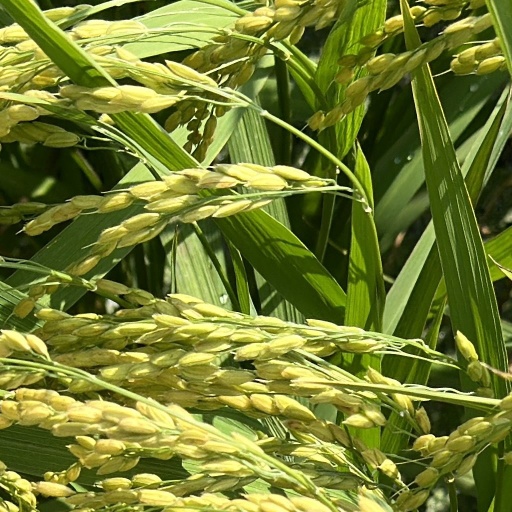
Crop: rice